Istanbul

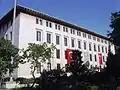
Istanbul Radio House

Istanbul had the eleventh-largest economy among the world's urban areas in 2018, and is responsible for of Turkey's industrial output, of GDP, and of tax revenues. The city's gross domestic product adjusted by PPP stood at in 2018, with manufacturing and services accounting for and of the economic output respectively. Istanbul's productivity is higher than the national average. Trade is economically important, accounting for of the economic output in the city. In 2019, companies based in Istanbul produced exports worth and received imports totaling ; these figures were equivalent to and , respectively, of the national totals.